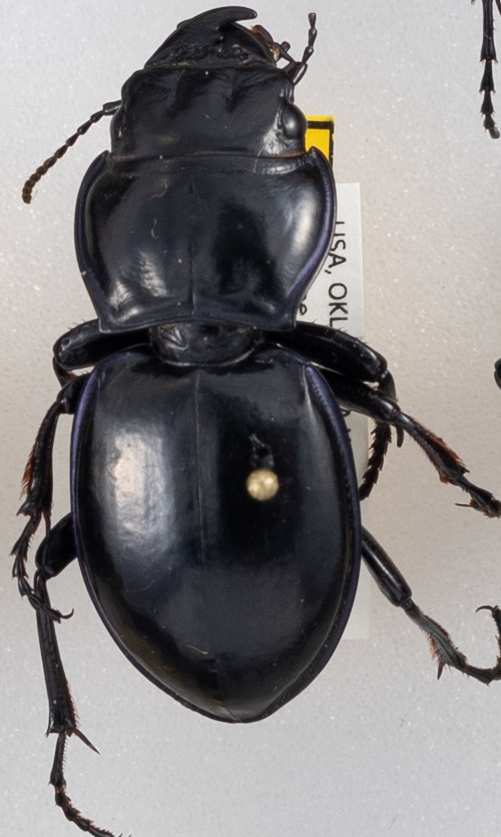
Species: Pasimachus californicus
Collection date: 2015-07-07
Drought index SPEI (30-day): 1.058
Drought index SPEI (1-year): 0.89
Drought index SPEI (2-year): -0.476